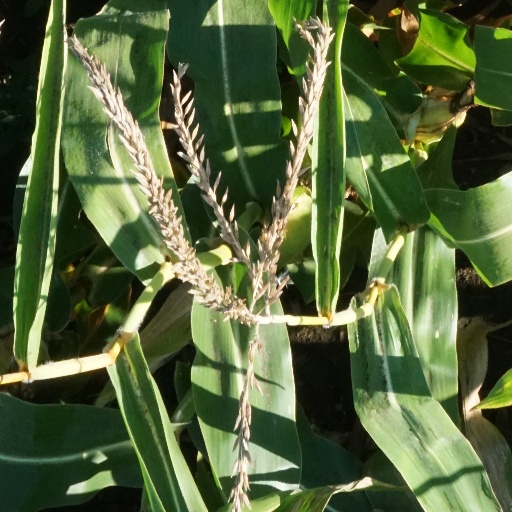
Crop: maize; corn